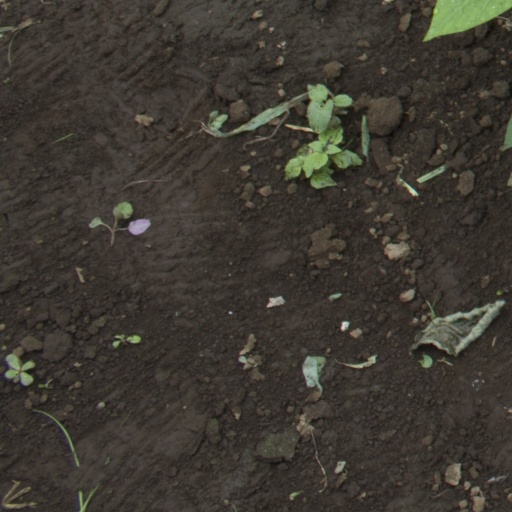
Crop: soybean